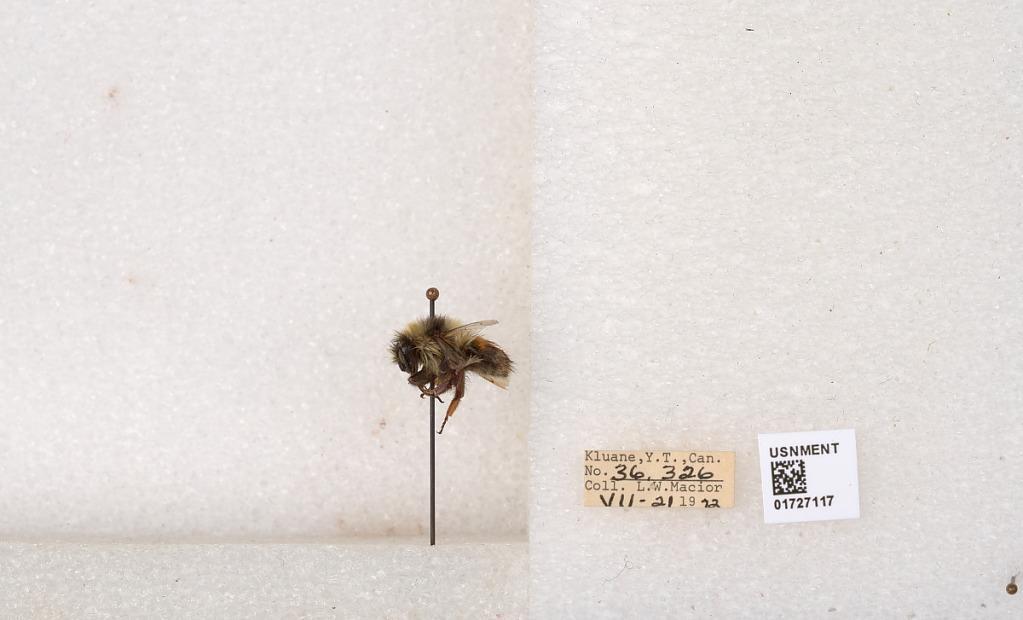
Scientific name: Bombus (Pyrobombus) sylvicola Kirby
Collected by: L. Macior
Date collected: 1972-7-21
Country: Canada
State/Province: Yukon Teritory
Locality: Kluane National Park and Reserve
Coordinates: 60.7493, -139.504